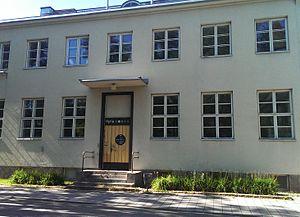
Hyvinkää est une ville du sud de la Finlande dans la région d'Uusimaa et la province de Finlande méridionale. Elle fait partie de l'agglomération d'Helsinki, dont le centre ville est distant de tout juste 50 kilomètres.